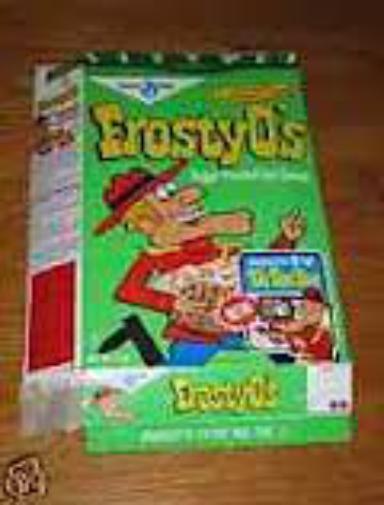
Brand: Frosty O's
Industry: Food